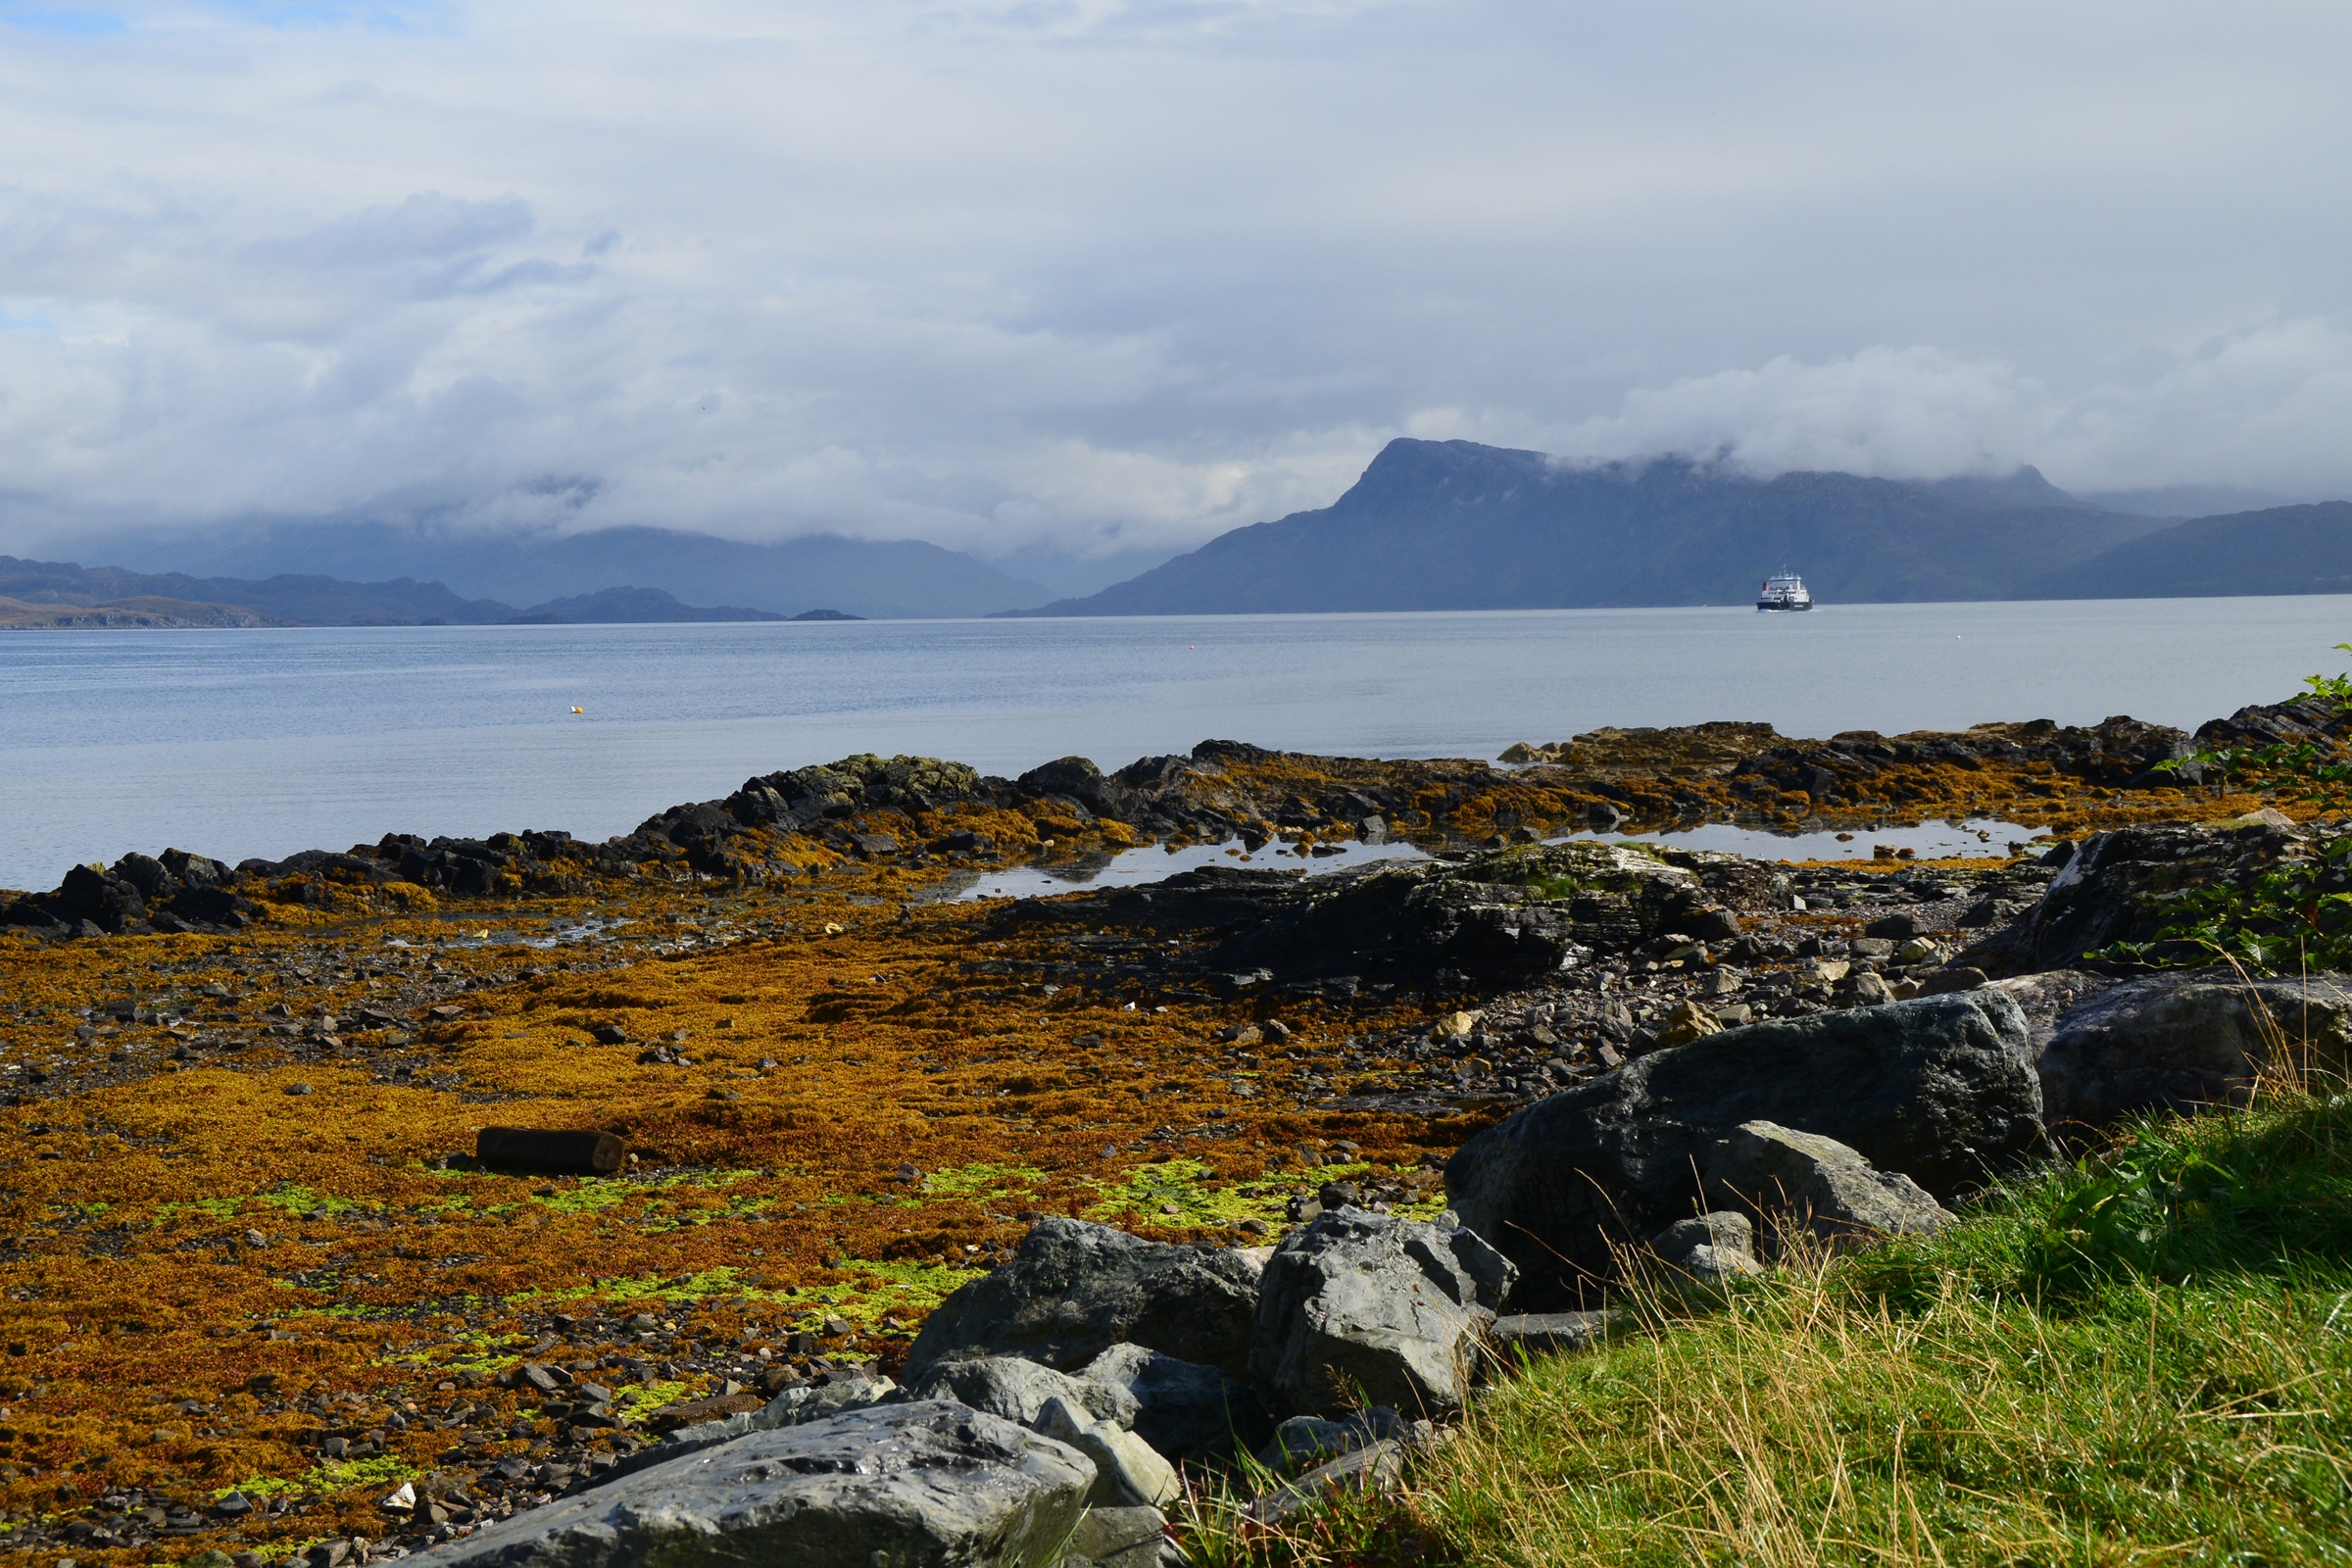
beach, landscape, sea, coast, water, rock, ocean, horizon, wilderness, mountain, cloud, hill, shore, lake, cliff, cove, bay, highland, terrain, body of water, scotland, fell, loch, heather, cape, landform, geographical feature